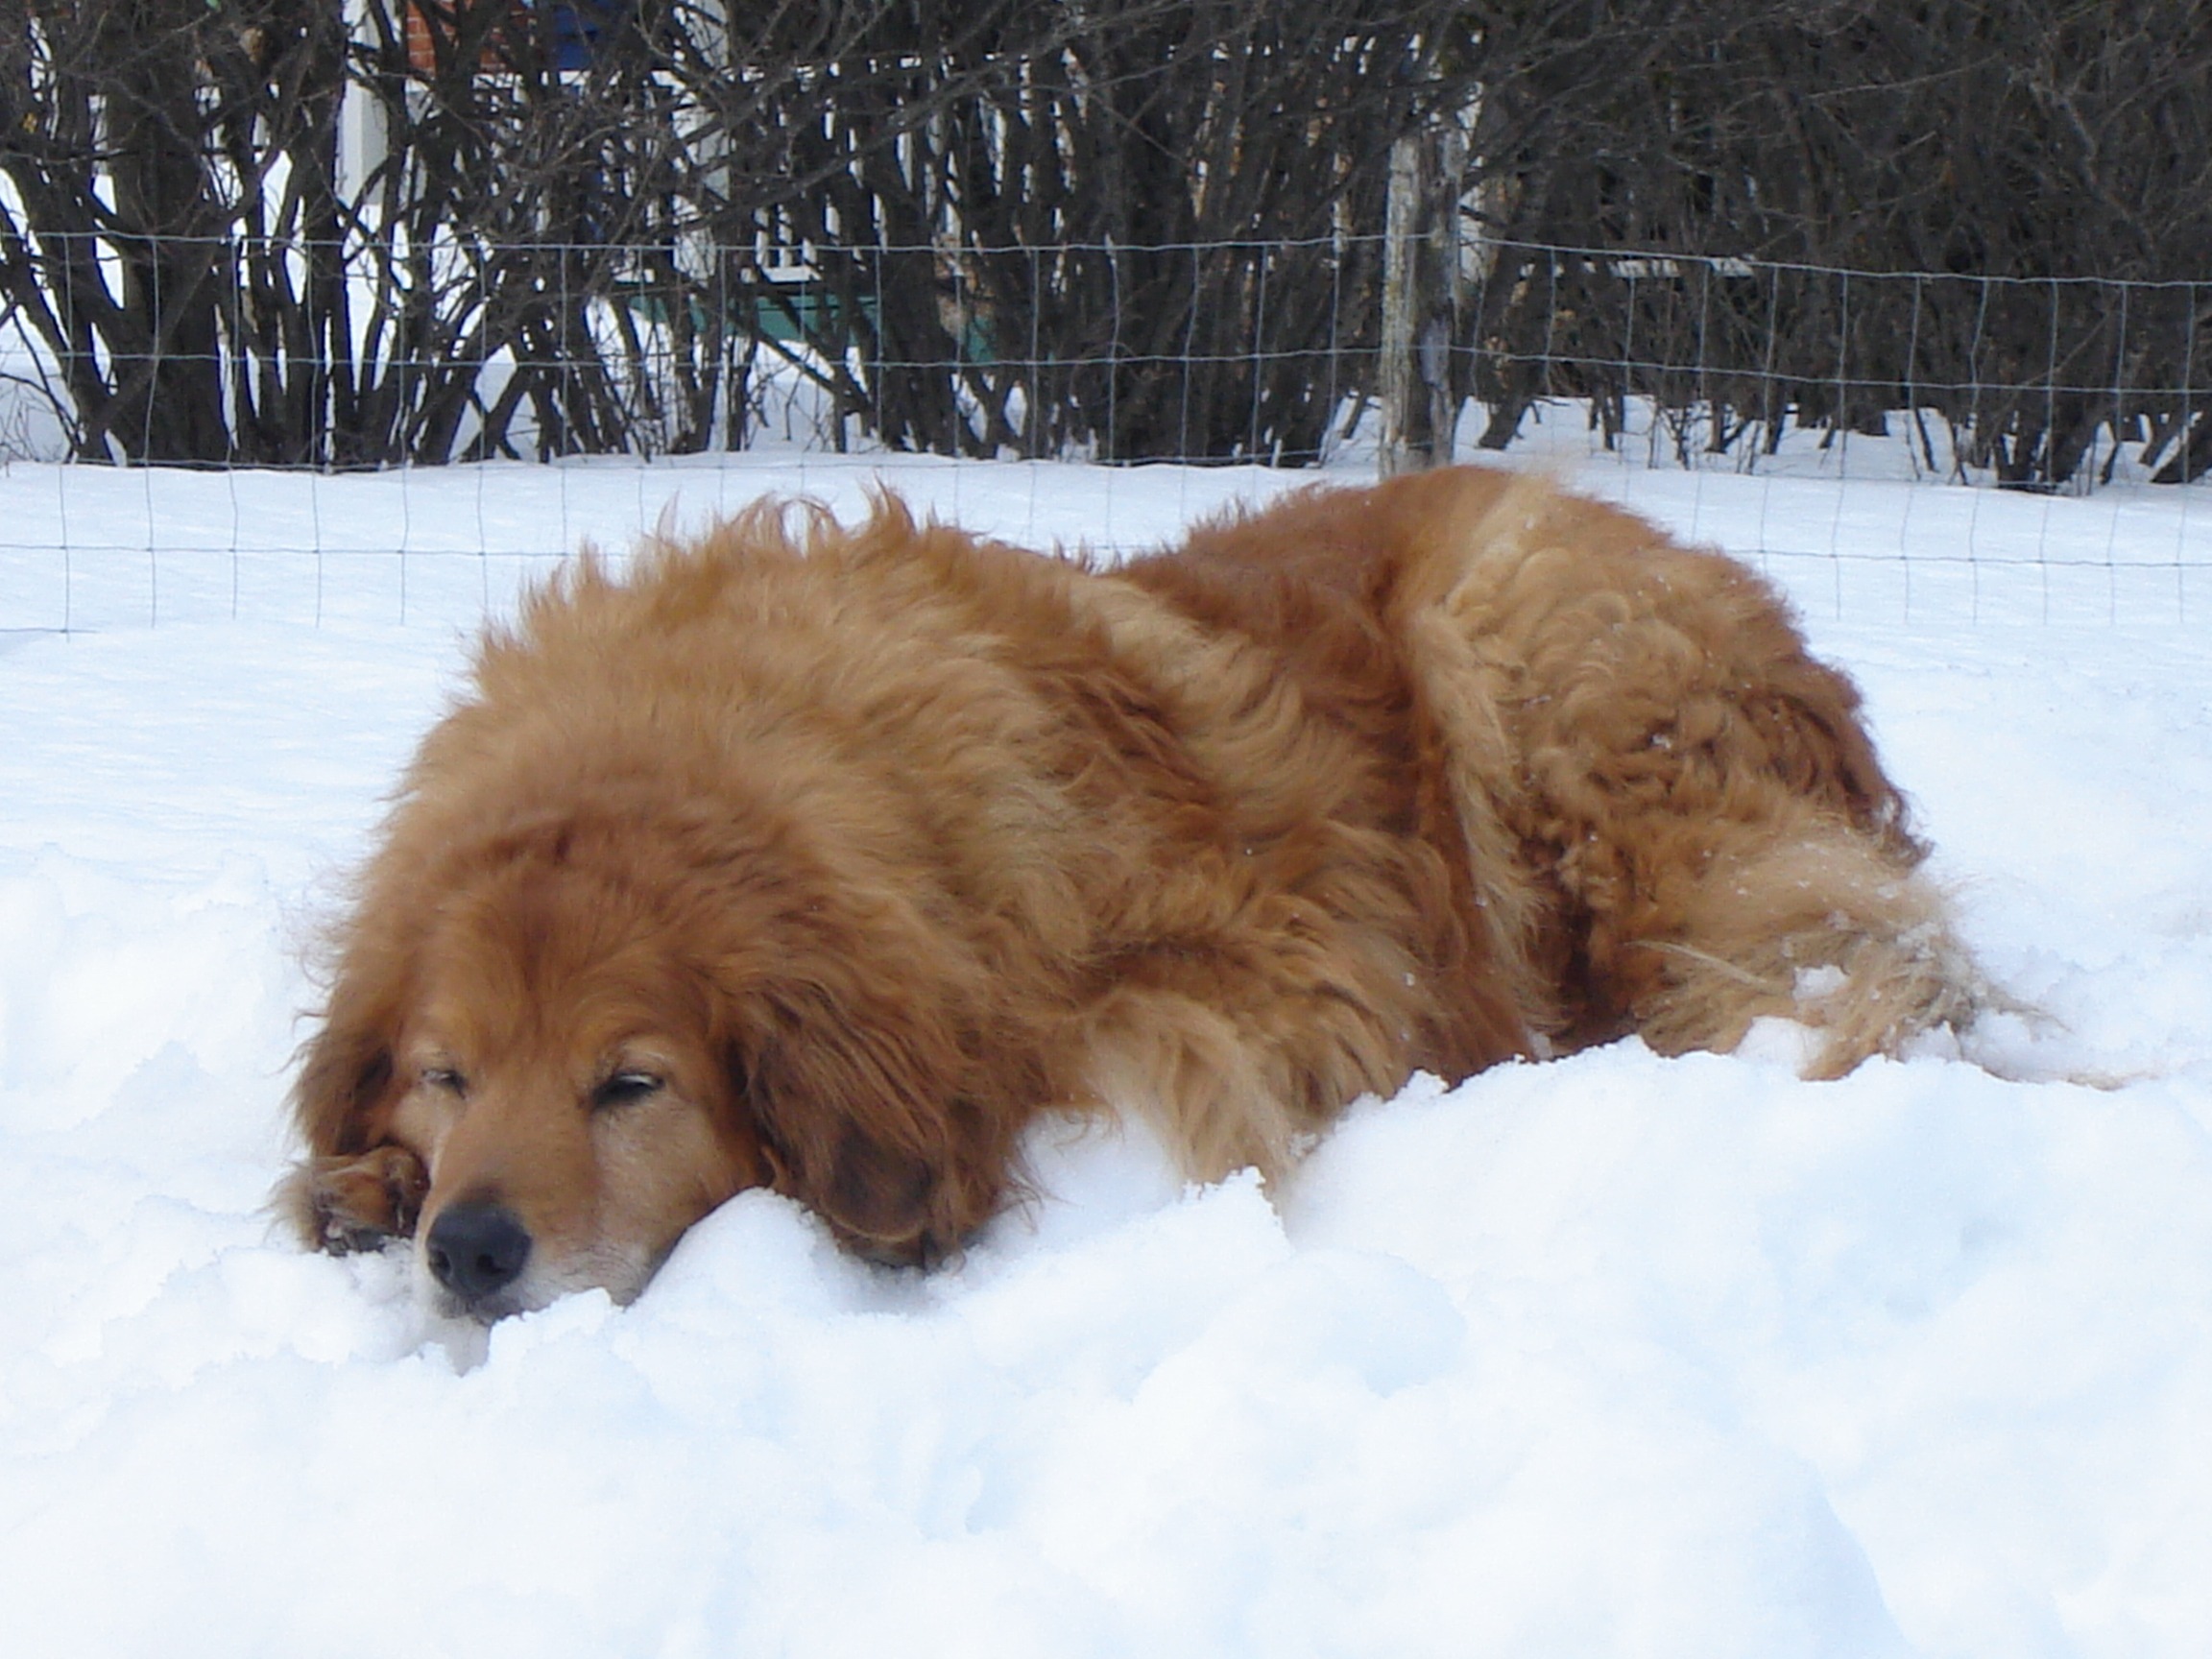
snow, dog, canine, mammal, golden retriever, vertebrate, newfoundland, dog breed, crusader, goldendoodle, leonberger, dog like mammal, dog breed group, dog crossbreeds